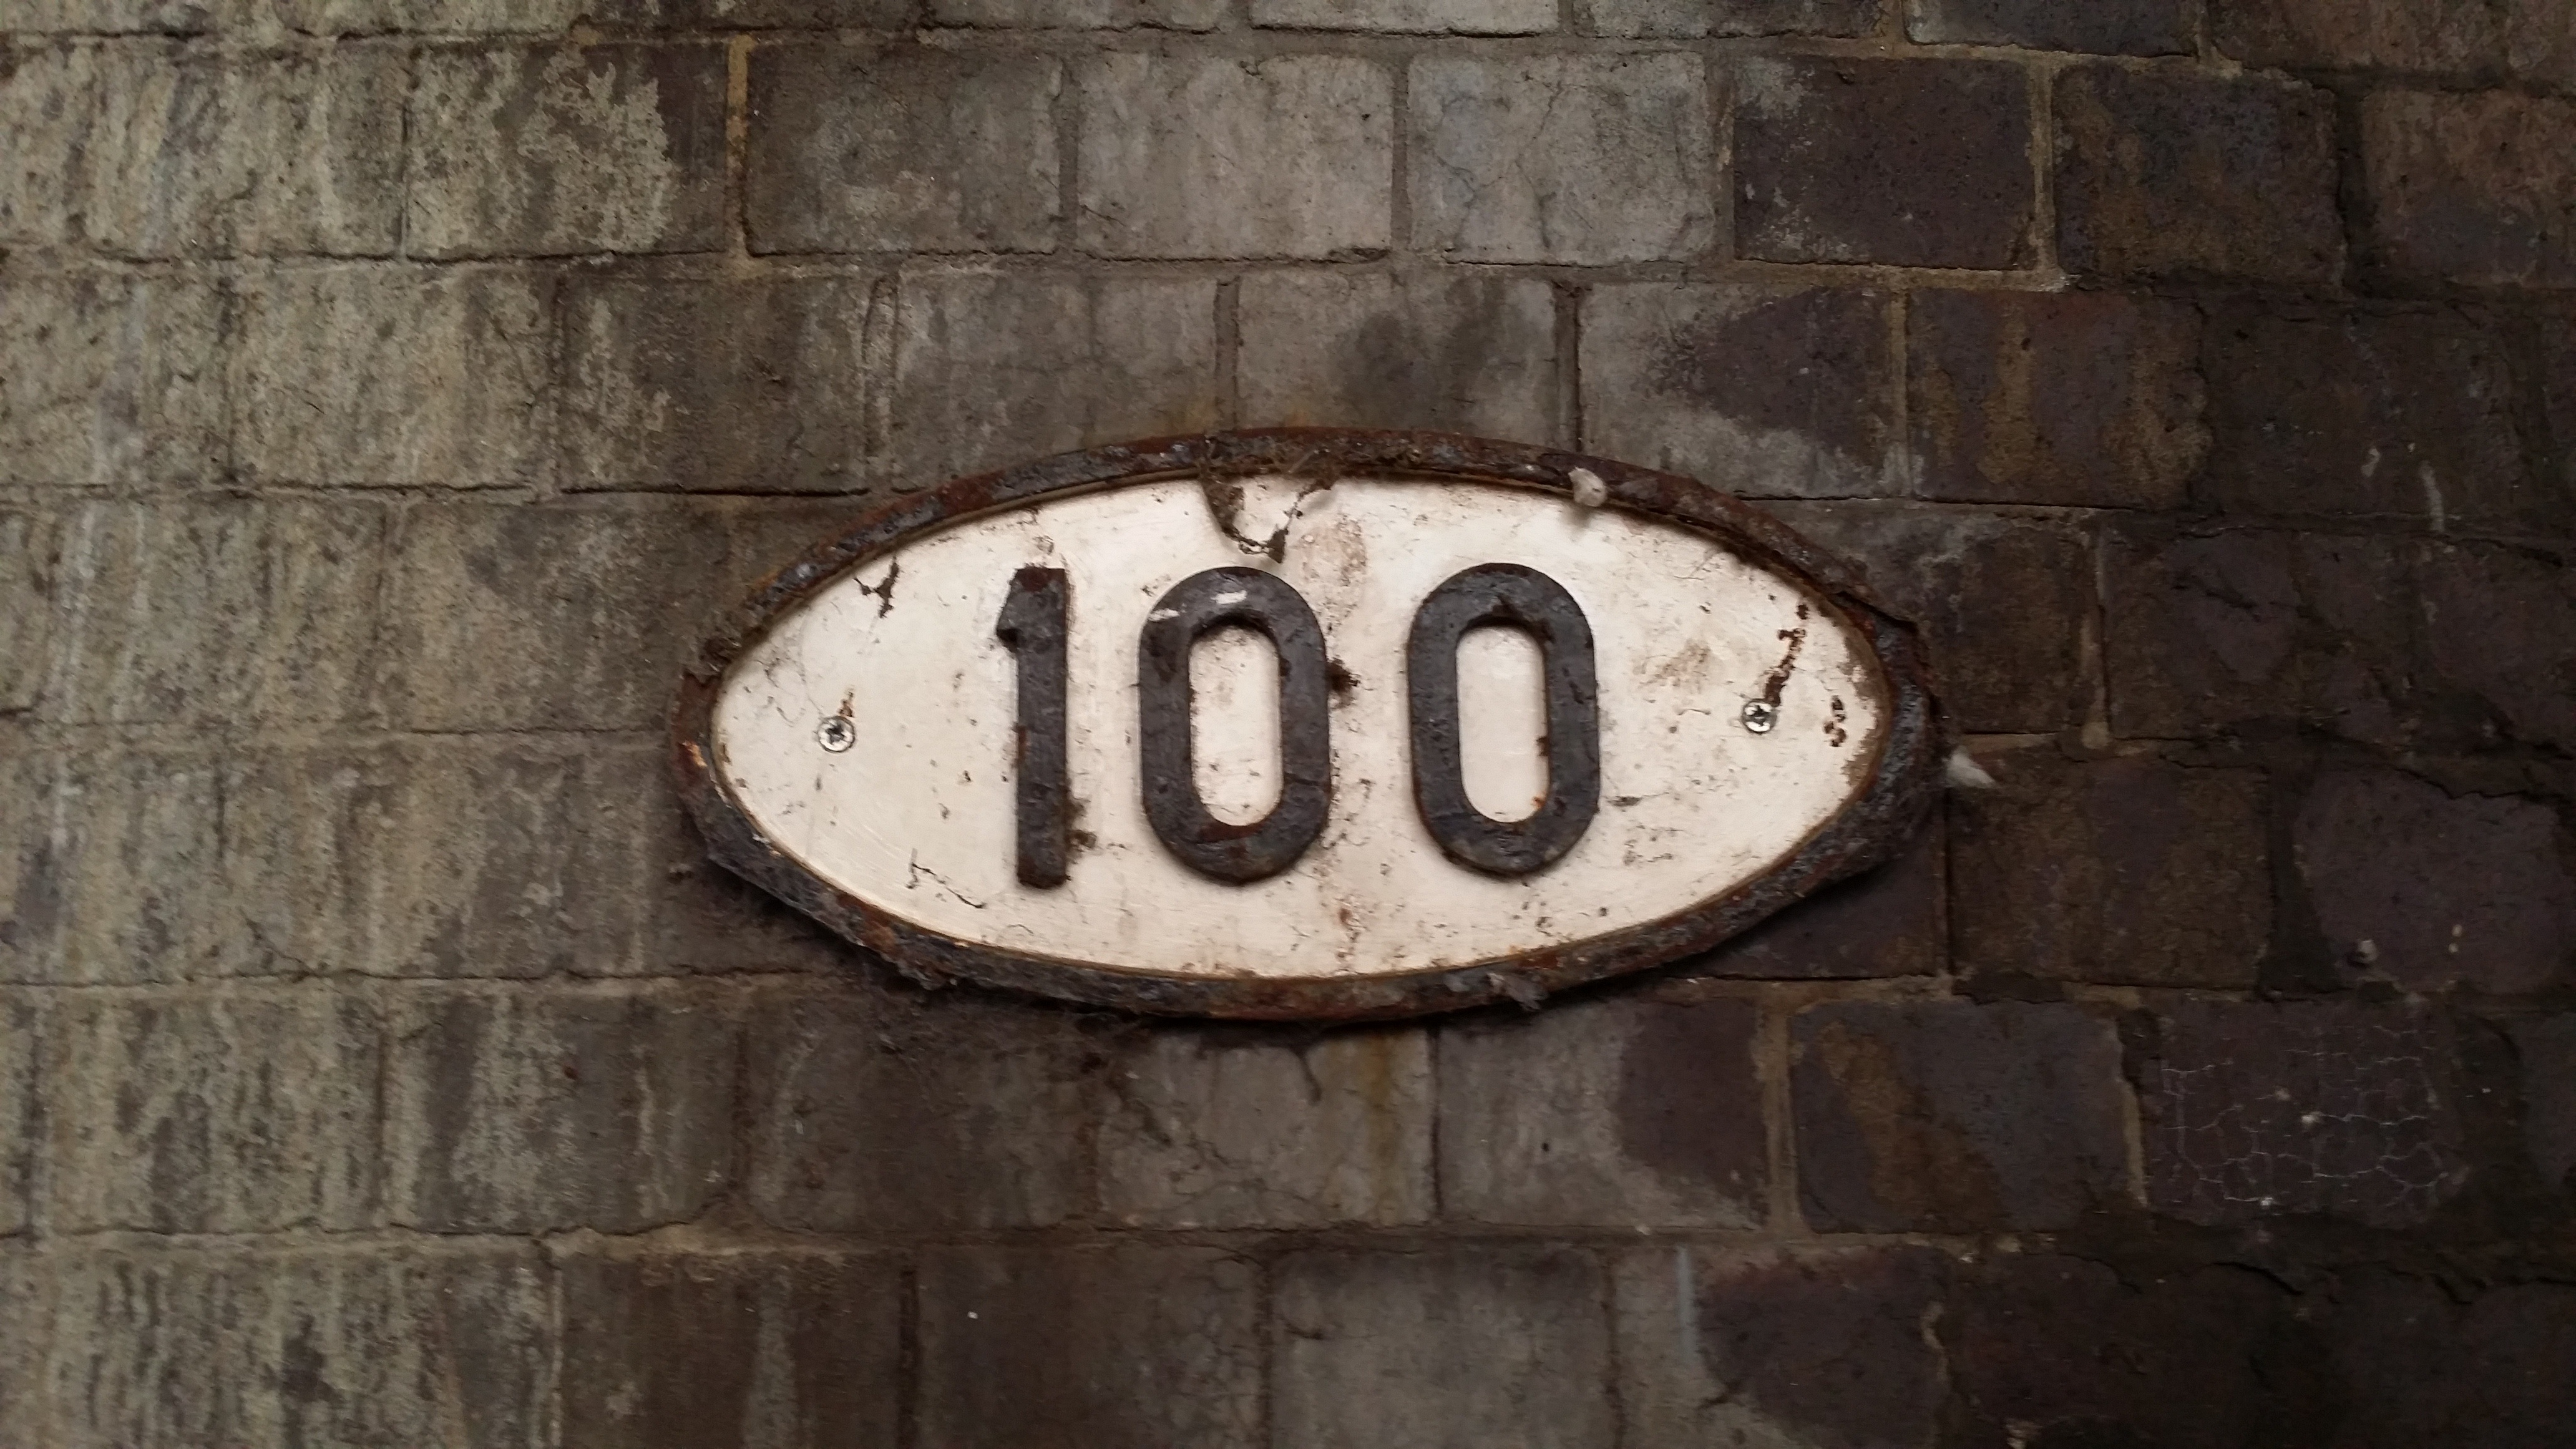
wood, number, wall, sign, symbol, street sign, signage, 100, shape, badge, hundred, house numbering